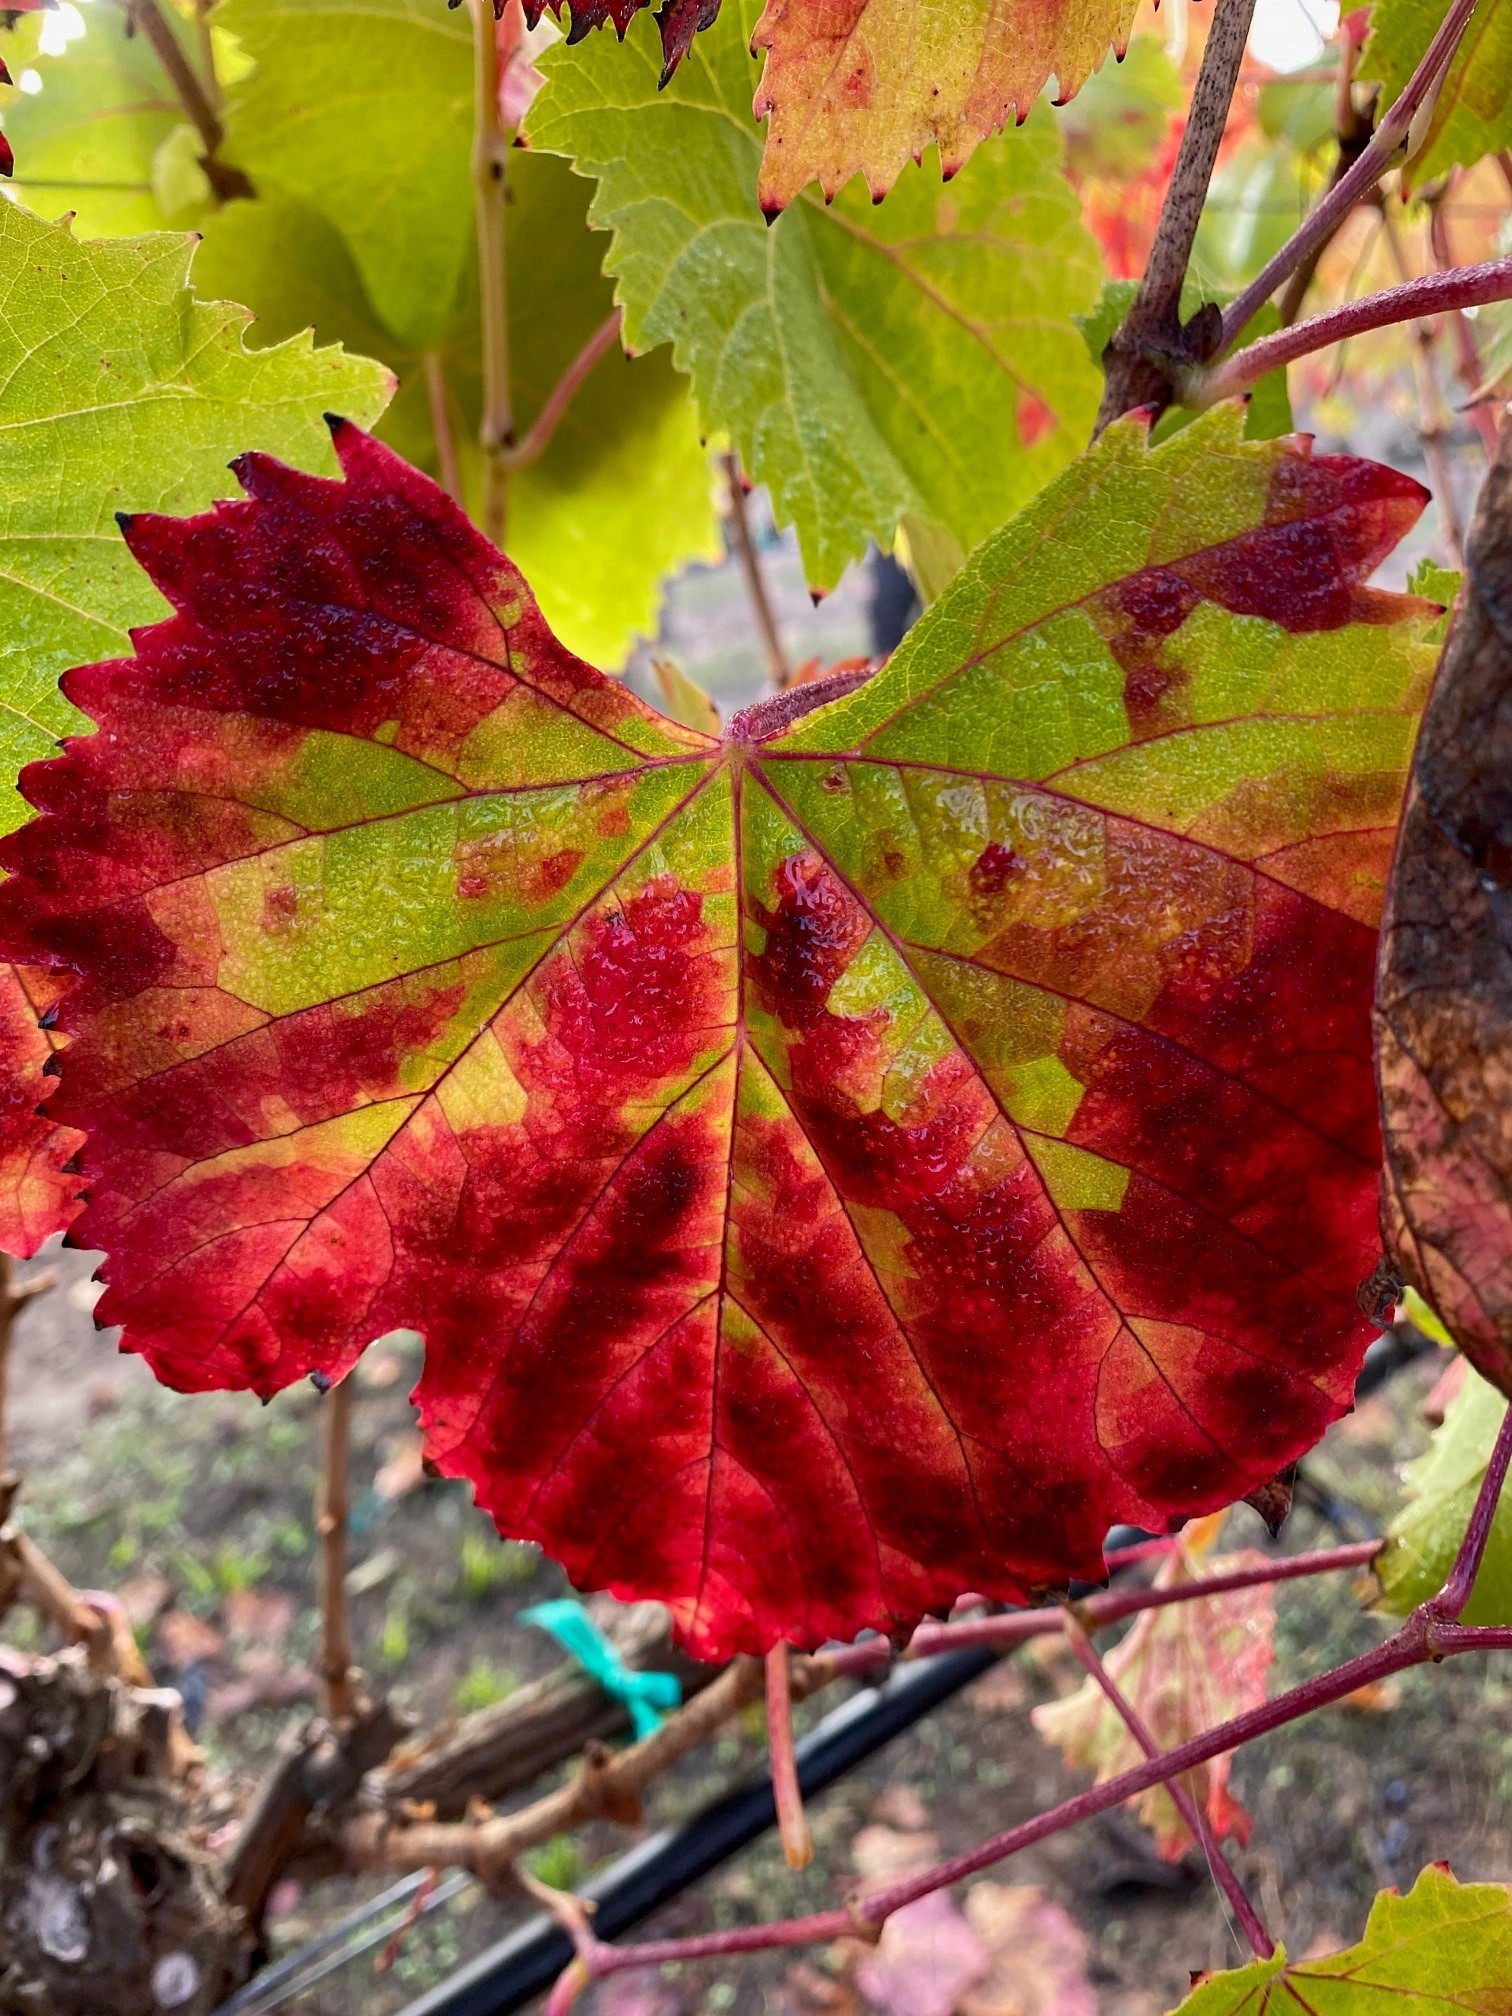
Label: Red Blotch